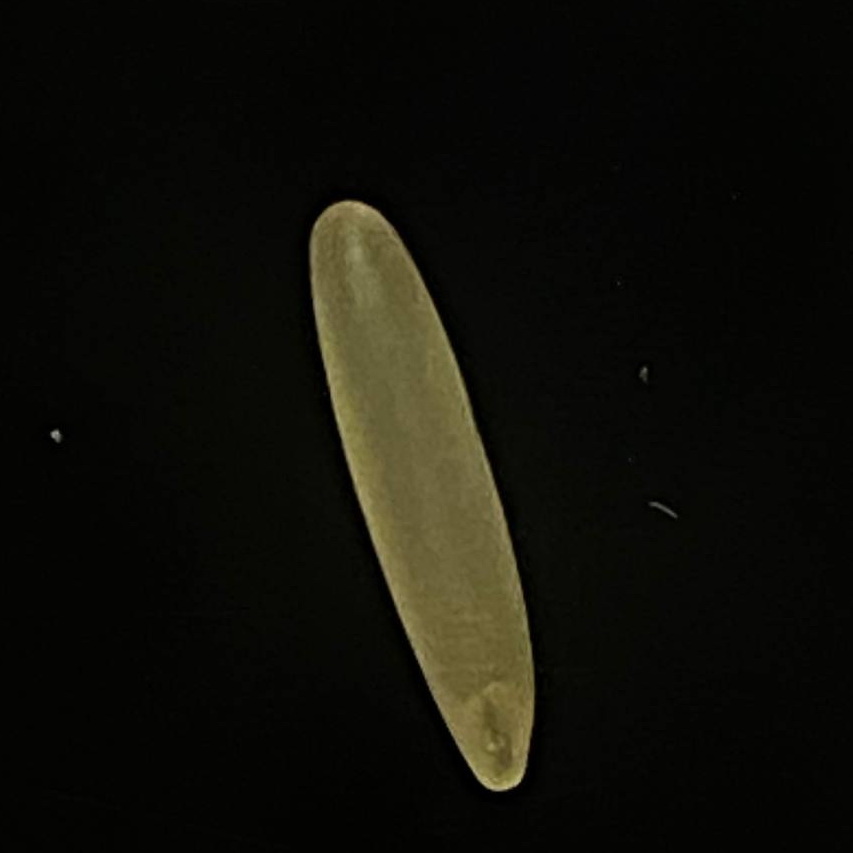
Rice variety: Bashmoti